Anders Sandberg

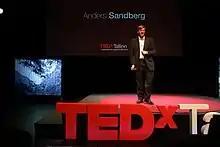
Sandberg at TEDxTallinn, in 2012

Sandberg has also supported and advocated cryonics, for example by signing an open letter to support research into cryonics and by being an advisor to the UK Cryonics and Cryopreservation Research Network, a UK advocacy group. He has personally arranged to be cryonically preserved after his legal death.